Oregon State Hospital Historic District

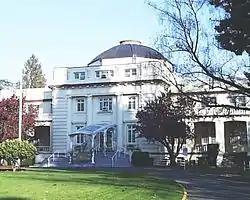
The Dome Building

The Oregon State Hospital Historic District is a National Historic District in Salem, Oregon, United States. It was added to the National Register of Historic Places on February 28, 2008, and encompasses many of the buildings of the present-day Oregon State Hospital. The district is roughly bounded by D Street, Park Avenue, 24th Street and Bates Drive and includes the main hospital building as well as the headquarters of the Oregon Department of Corrections, known as the Dome Building, across the street.